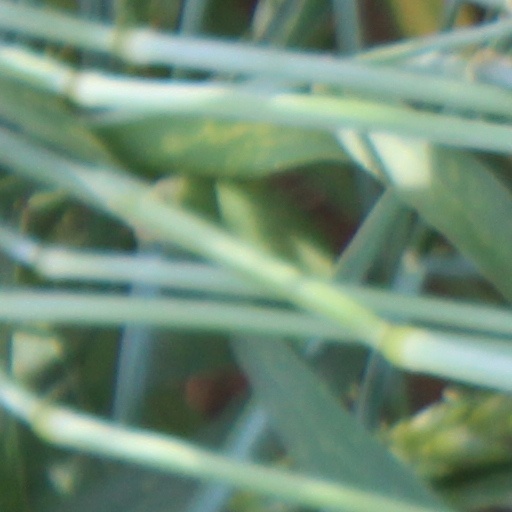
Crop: wheat